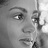
Emotion: neutral